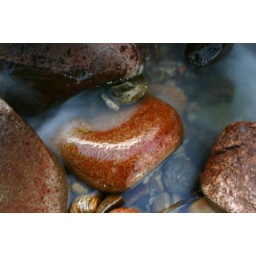
red stone in stream